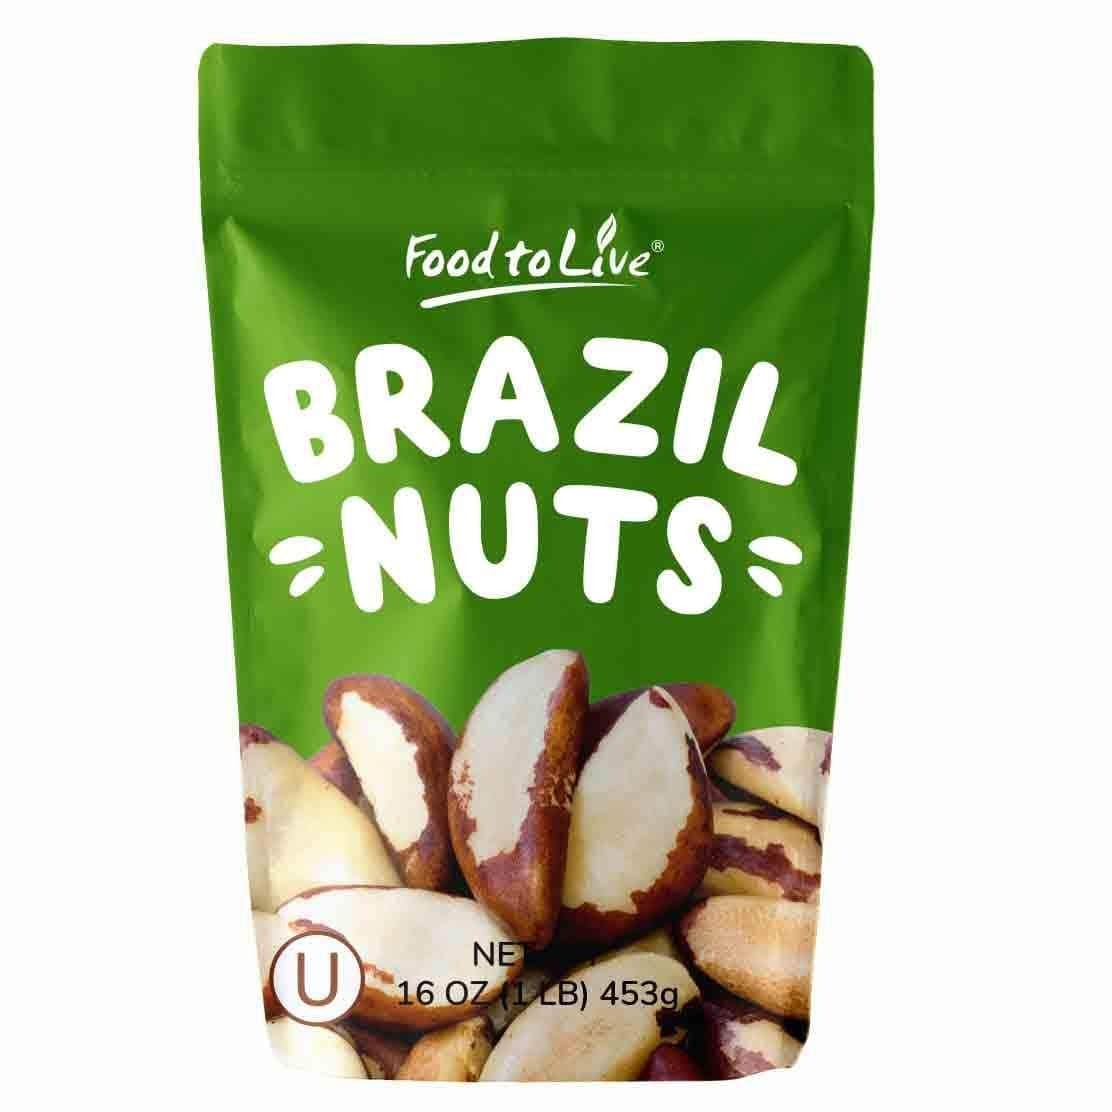
Item Name: Food to Live - Brazil Nuts, 1 Pound Non-GMO Verified, Raw, Whole, No Shell, Unsalted, Kosher, Vegan, Keto and Paleo Friendly, Bulk, Good Source of Selenium, Low Sodium and Low Carb Food.
Bullet Point 1: ✔️RICH IN SELENIUM: Selenium is a powerful antioxidant that helps to protect your cells from damage and supports your immune system. Selenium is important for thyroid function, and can help to reduce inflammation in the body.
Bullet Point 2: ✔️HIGH IN OTHER NUTRIENTS: Brazil Nuts are also a good source of Magnesium, Phosphorus, Potassium, Vitamin E.
Bullet Point 3: ✔️GOOD SOURCE OF PROTEIN: Brazil Nuts are a good source of plant-based protein, providing 4 grams per ounce.
Bullet Point 4: ✔️VERSATILE AND EASY TO USE: Brazil Nuts can be eaten as a snack, added to desserts and other dishes, or used to make Brazil nut milk. They are easy to chop and can be added to many recipes.
Bullet Point 5: ✔️FRESH AND PREMIUM QUALITY: Brazil Nuts from Food to Live are Raw, Non-GMO verified, and are packed in a resealable bag to keep them fresh for many months.
Product Description: Brazil Nuts are the largest of the tree nuts, and each kernel is encased in a hard, dark brown shell. These nuts are native to South America, where they grow in the Amazon rainforest. 100% natural Brazil Nuts from Food to Live are Raw, Kosher, Vegan and Non-GMO verified. They are rich in Potassium, Magnesium, Phosphorus and Selenium. Brazil Nuts are the most abundant known natural source of selenium, an essential mineral for people, that plays a key role in human life. They are also a good source of other essential nutrients such as Magnesium, Phosphorus, Potassium, Copper, Manganese, and Zinc. Brazil Nuts have a rich, creamy taste that is slightly sweet and nutty. They can be eaten raw, as a snack, or added to a variety of dishes. They are excellent additions to desserts and other dishes and can be chopped up and added to oatmeal or yogurt for breakfast, or roasted and flavored to your taste. Our Non-GMO verified Brazil Nuts are packed in a resealable bag that will keep your Brazils fresh for many months.
Value: 16.0
Unit: Ounce

Price: 24.33